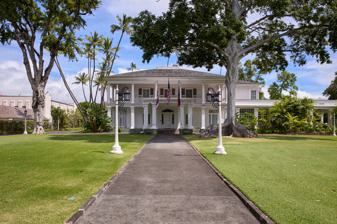
Building: Washington Place
Country: United States of America
Year built: 1847
United States historic place Washington Place U.S. National Register of Historic Places U.S. National Historic Landmark The building in 2024 Location 320 Beretania Street, Honolulu, Hawaii Coordinates 21°18′31.74″N 157°51′24.36″W / 21.3088167°N 157.8567667°W / 21.3088167; -157.8567667 Area 3.1 acres (1.3 ha) Built 1847 Built by Isaac Hart Architectural style Greek Revival Part of Hawaii Capital Historic District ( ID78001020 ) NRHP reference No. 73000666 Significant dates Added to NRHP June 18, 1973 Designated NHL March 29, 2007 Washington Place is a Greek Revival palace in the Hawaii Capital Historic District in Honolulu, Hawaii . It was where Queen Liliʻuokalani was arrested during the overthrow of the Hawaiian Kingdom . Later it became the official residence of the governor of Hawaii . In 2007, it was designated as a National Historic Landmark . The current governor's residence was built in 2008 behind the historic residence, and is located on the same grounds as Washington Place. Construction Captain John Dominis (1796–1846) An American merchant sea captain, John Dominis (1796–1846) came to America in 1819 from Trieste , probably from a Croatian family. After making a number of voyages across the Pacific, he relocated to the islands in 1837 with his Bostonian wife Mary Jones Dominis (1803–1889) and son John Owen Dominis (1832–1891) from New York. The captain was awarded some land in 1842 as settlement of a lawsuit with the British Consul Richard Charlton . The captain continued to take voyages to raise money for the construction of a house. In 1846 he sailed for China on the Brig William Neilson, intending to purchase Chinese-made furniture for the house, which was nearing completion. The ship was lost at sea, along with the American Agent George Brown, and Mary Dominis became a widow. She rented out a suite of rooms to support herself and young John Owen. One of the first boarders was Anthony Ten Eyck, an American Commissioner to the islands appointed by President James K. Polk who established the American Legation in the house. Ten Eyck named the house "Washington Place" in a February 22, 1848 letter, after George Washington in celebration of the first US president's birthday. King Kamehameha III officially approved the name. The American flag was raised at the residence until Mary Dominis's death in 1889 when Liliuokalani had it removed. In 1917, Liliuokalani raised the American flag at Washington Place in honor of five Hawaiian sailors who had perished in the sinking of the SS Aztec by German submarines. Her act was interpreted by many as her symbolic support of the United States. The building was designed by the master carpenter Isaac Hart, who had helped build the first ʻIolani Palace . The building was also constructed by Daniel Jenner, an Italian master mason . The interior was originally finished by the master painter Israel Wright. Native Hawaiians were also involved with the construction of the building, but are not named individually by the archival records. Washington Place was constructed with "open lānais " on all sides. The foundation of the building, the lower level walls and the lower columns are constructed of coral stone. The upper floor is of wood-frame construction. Washington Place conforms to period French Creole Greek Revival houses that were built along the lower Gulf-Coastal region of the southeastern United States. The home was constructed with an almost square core surrounded by a peristyle , a two tiered verandah , Tuscan columns on its upper floor, and a hipped roof. The interior of the home is arranged in a traditional Georgian floor plan, with four distinct parlors on the first floor and four bedchambers on the second floor. History The house circa 1891–93 William Little Lee made Washington Place his home from 1849–1854. Lee was instrumental in integrating a Western legal system in the Hawaiian Islands, based upon the Massachusetts model. Lee also authored the Great Mahele , which introduced private land ownership into Hawaiian culture. Lydia Kamakaeha Pākī, the future Queen Liliʻuokalani and the heir apparent to the throne of the Kingdom of Hawaiʻi , married John Owen Dominis in 1862, making Washington Place the private residence of the princess and future queen. Another Massachusetts lawyer, Alfred S. Hartwell , rented a guest room from 1868 until 1872. He describes Mary as still expecting her husband to return any day. Mary Dominis died on April 25, 1889, and John Owen Dominis died on August 27, 1891, leaving the property to Liliʻuokalani, who had just become Queen after the death of her brother, King Kalākaua . Arrest of the Queen During 1893, Washington Place was the site of the dramatic events of the overthrow of the Hawaiian Kingdom . It was there that the queen was arrested by the new governmental forces that were aided by a detachment of United States Marines . The queen was tried before a military tribunal, where she was charged with concealment of treason against the new government, the Republic of Hawaiʻi . She was convicted and was confined for several months at Washington Place after her release from imprisonment at ʻIolani Palace. Queen Liliʻuokalani resided at Washington Place for the remainder of her life. She died in the downstairs bedroom of the house on November 11, 1917. The home offers the citizens of Hawaiʻi a strong sense of place and belonging in association with the kingdom and of Queen Liliʻuokalani's memory. Executive Mansion In her book, Hawaiʻi's Story by Hawaiʻi's Queen , Liliʻuokalani described the building as "a palatial dwelling" and a "choice tropical retreat in the midst of the chief city of the Hawaiian islands." On May 14, 1921, the territorial legislature of Hawaiʻi purchased Washington Place for $55,000 from the estate of Queen Liliʻuokalani to serve as the Executive Mansion of the Territorial Governor of Hawaii . It was remodeled in 1922 by Governor Wallace Rider Farrington . In all, it was the residence of twelve territorial and state governors of Hawaiʻi. Technically, it was the residence of thirteen governors, because John Owen Dominis, Liliʻuokalani's consort, had been Governor of the island of Oʻahu from 1868 to 1891. The house served in this role until 2002, when it was converted into a historic house museum. It was listed on the National Register of Historic Places on June 18, 1973, and was designated a National Historic Landmark on March 29, 2007. In 2002 a new governor's residence was built behind the historic Washington Place, within its grounds, and continues to serve the same purpose. Gallery Washington Place, seen from the street. (10/2012) Plaque - Queen Lili'uokalani's home - close-up. (10/2012) 2022 photograph See also Hawaii portal List of governors of Hawaiʻi References Ariyoshi, Jean Hayashi, Washington Place, A First Lady's Story , Honolulu, Japanese Cultural Center of Hawaii, 2004. ISBN 0-9761493-0-3